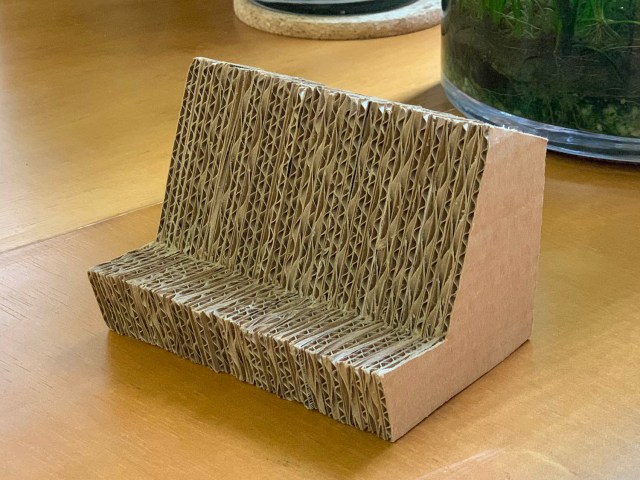
Label: cardboard